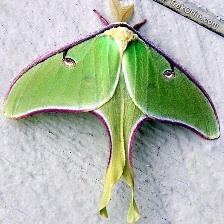
Species: LUNA MOTH